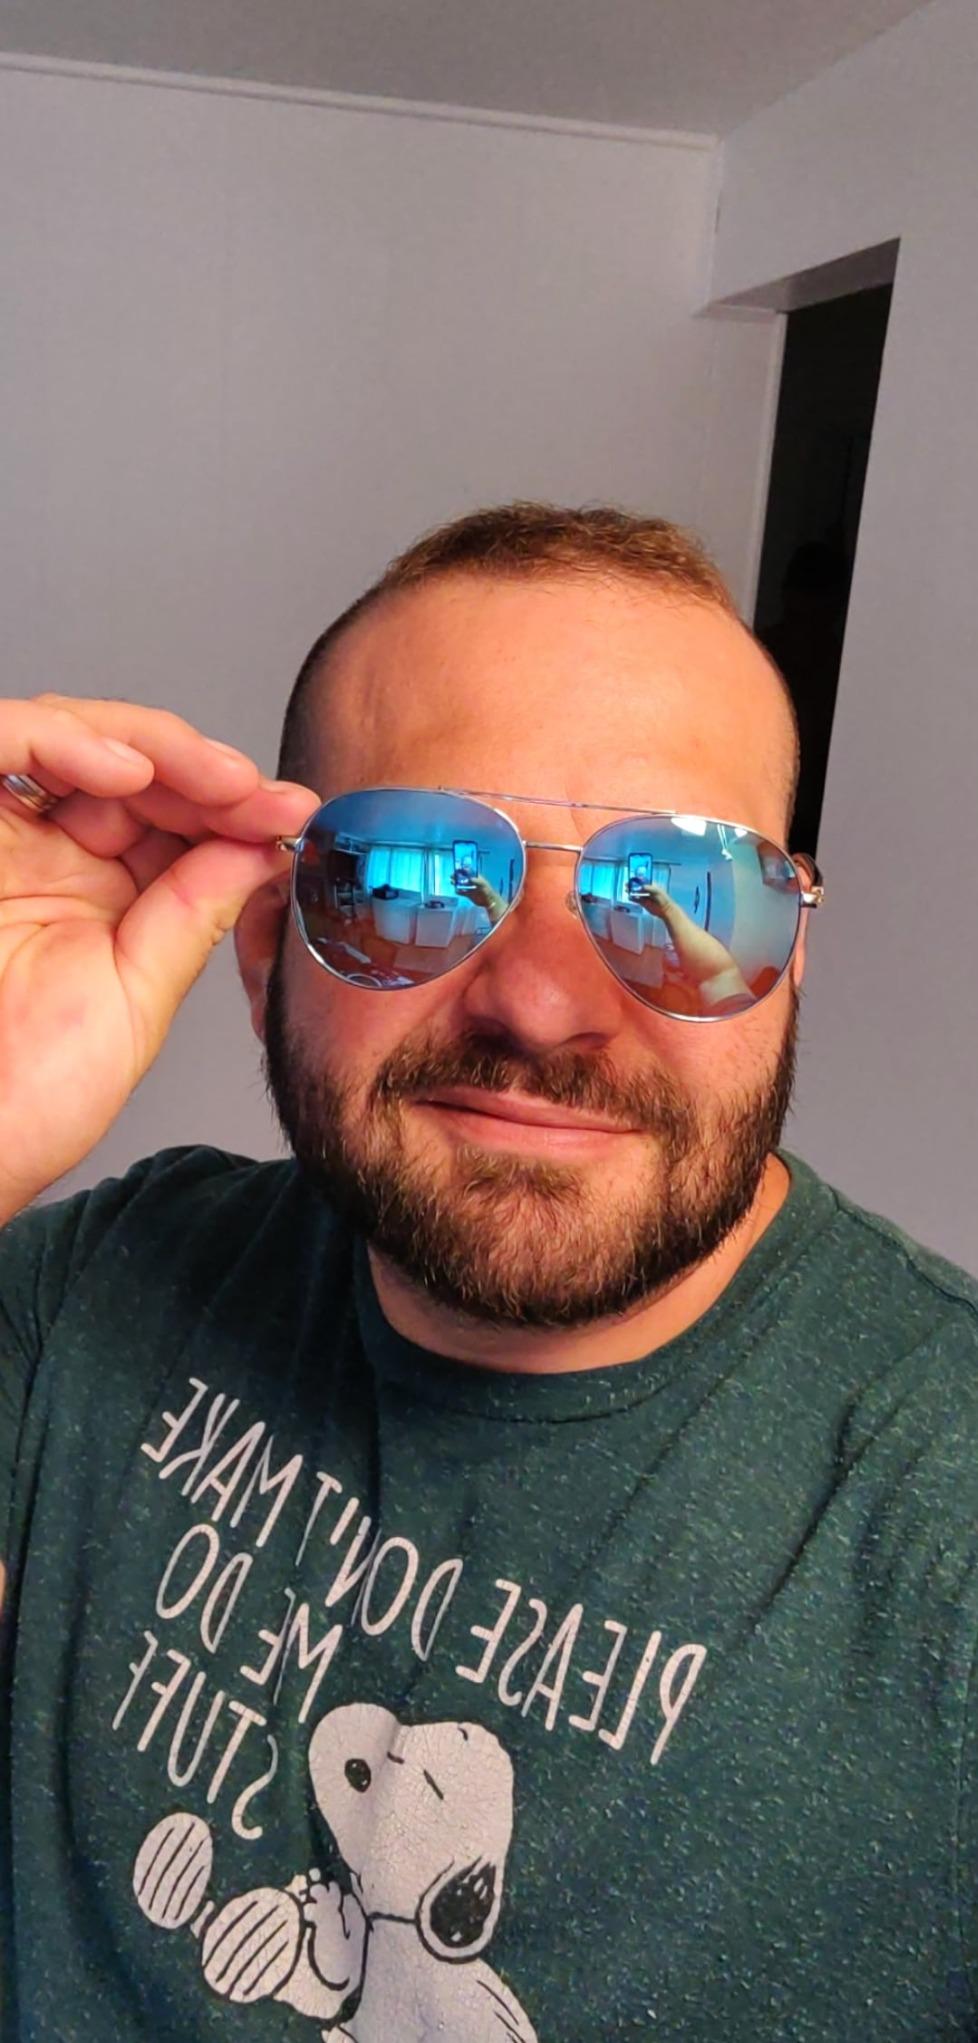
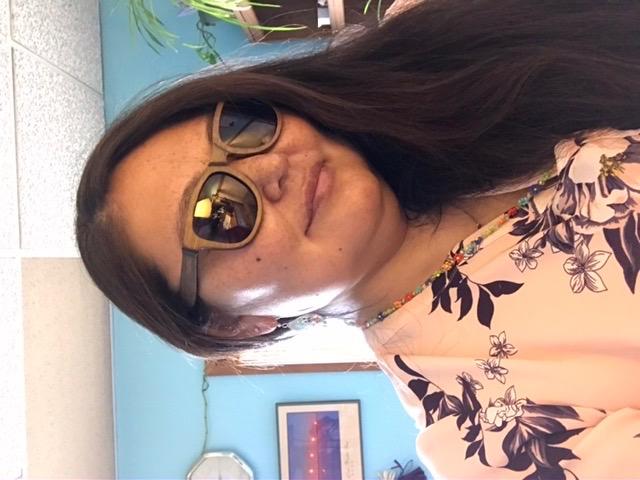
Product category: accessories_sunglasses
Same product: no